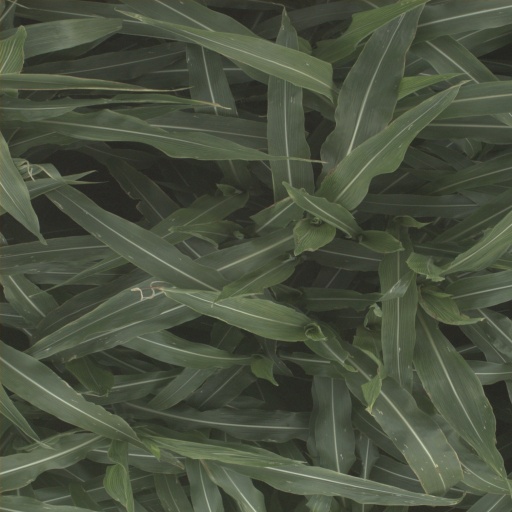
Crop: sorghum